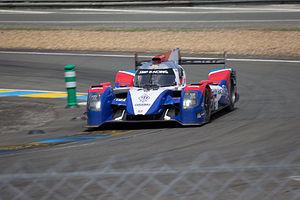
L'European Le Mans Series 2016 est la treizième saison de ce championnat et se déroule du 13 avril au 29 octobre 2016 sur un total de six manches.
La BR Engineering BR01 est un prototype de course de la catégorie LMP2 des Le Mans Prototype construit par BR Engineering.